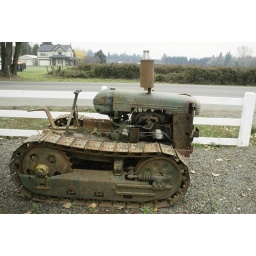
This small abandoned cat was sitting beside a road in Scholles,Or.